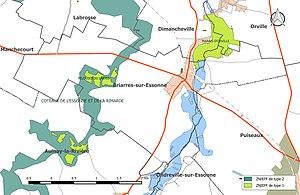
Carte des Zones naturelles d'intérêt écologique faunistique et Floristique (ZNIEFF) de la commune de fr:Briarres-sur-Essonne.
Briarres-sur-Essonne est une commune française, située dans le département du Loiret en région Centre-Val de Loire.